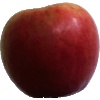
Label: Apple Crimson Snow 1